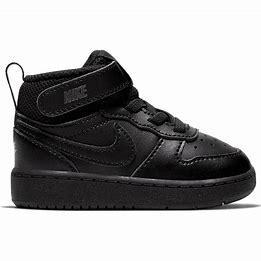
Brand: Nike
Model: Court Borough Mid 2